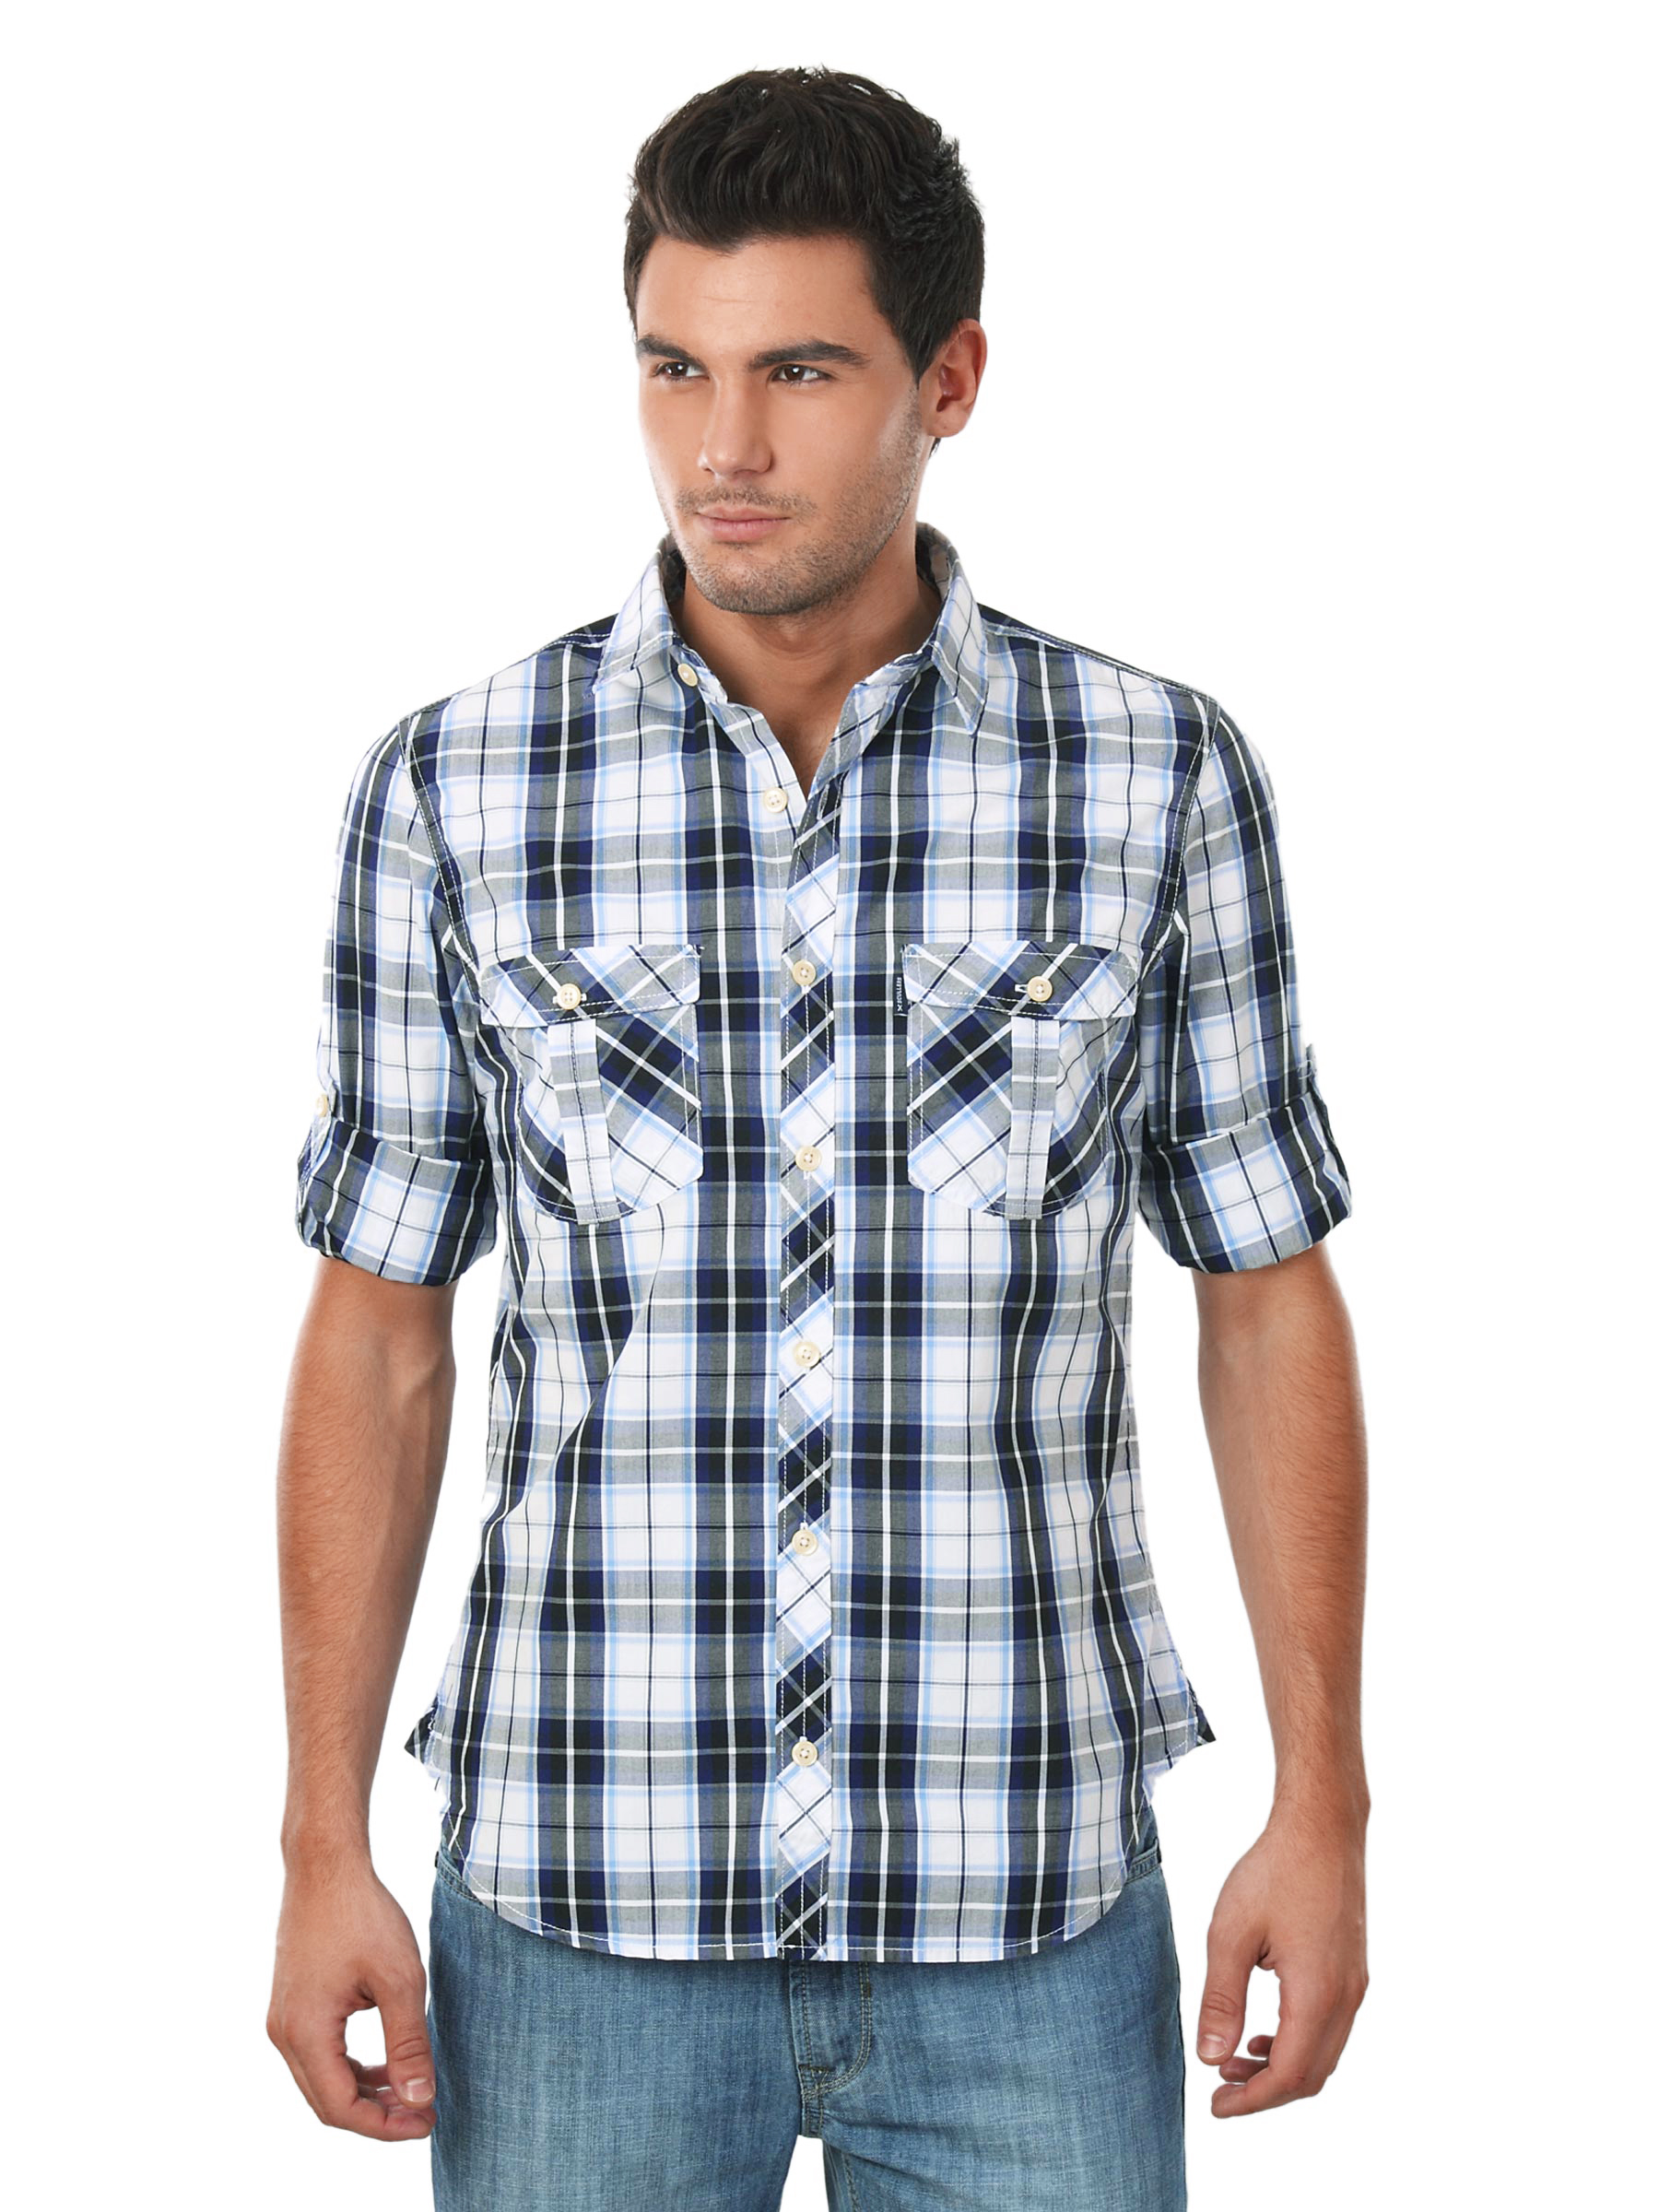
Scullers Men Check Blue Shirt
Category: Apparel / Topwear / Shirts
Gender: Men
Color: Blue
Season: Summer 2012
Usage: Casual